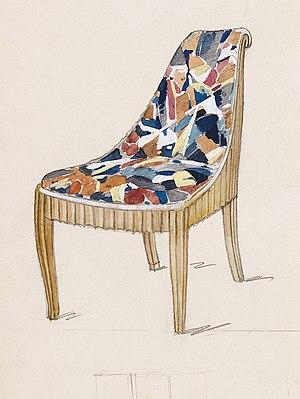
Modèle de chaise
René Crevel est un décorateur, architecte et peintre français né le 23 février 1892 à Rouen et mort le 2 décembre 1971 à Villeneuve-Loubet.